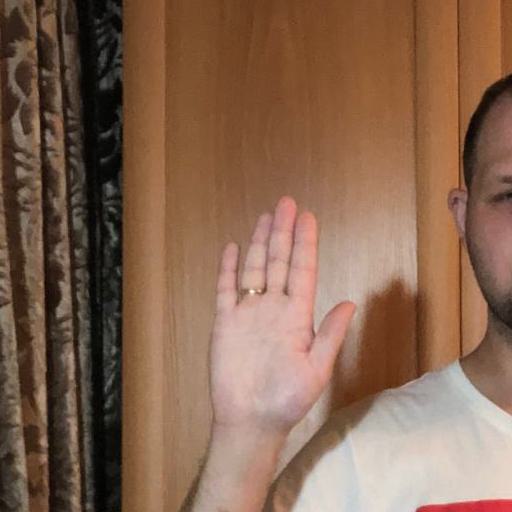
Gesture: stop